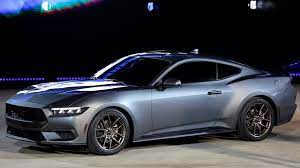
Vehicle type: Cars